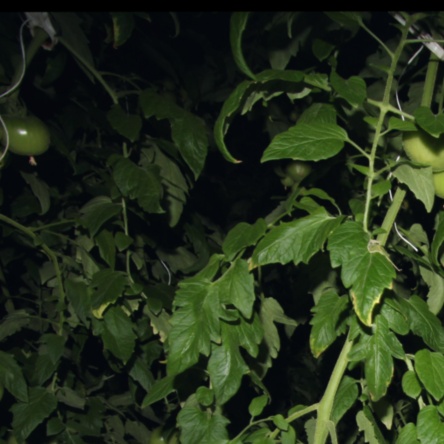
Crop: tomato